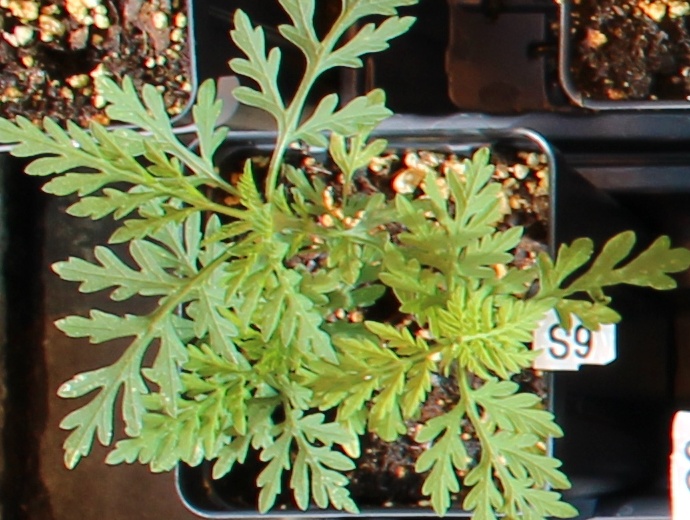
Label: Ragweed